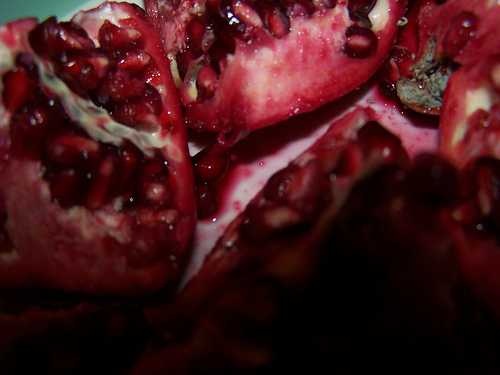
Label: Pomegranate